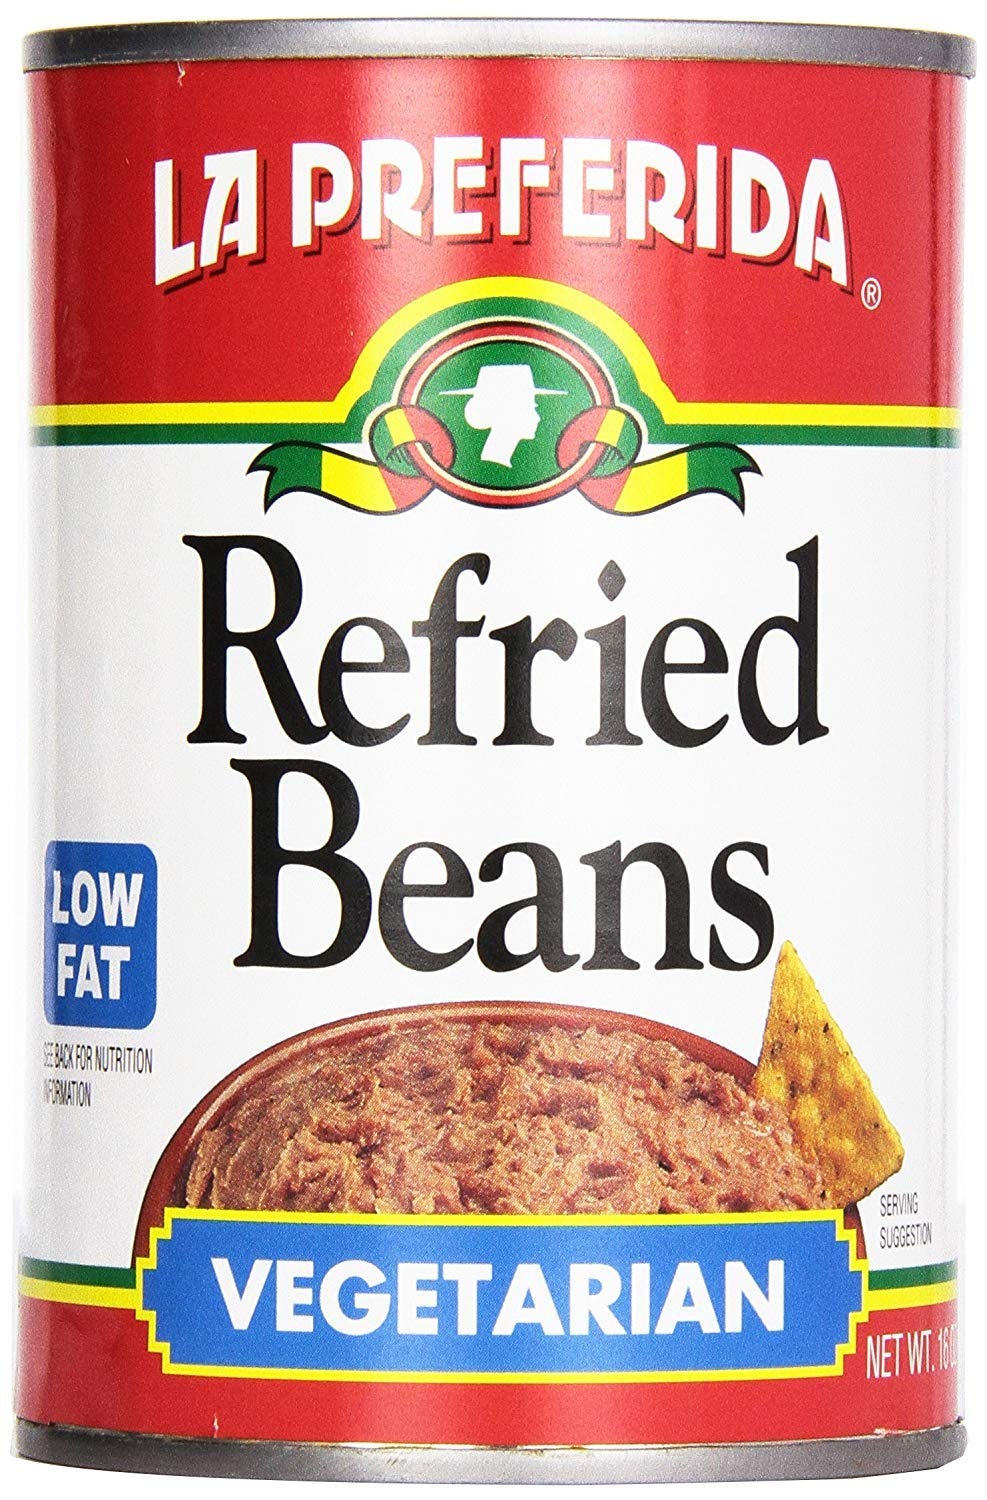
Item Name: La Preferida Refried Beans, Vegetarian and Low Fat, 16 oz
Bullet Point 1: for generations, the Mexican community has made la preferida the preferred choice for quality food for the entire family.
Bullet Point 2: Authentic vegetarian refried beans.
Product Description: Canned Refried Beans
Value: 16.0
Unit: Ounce

Price: 1.94